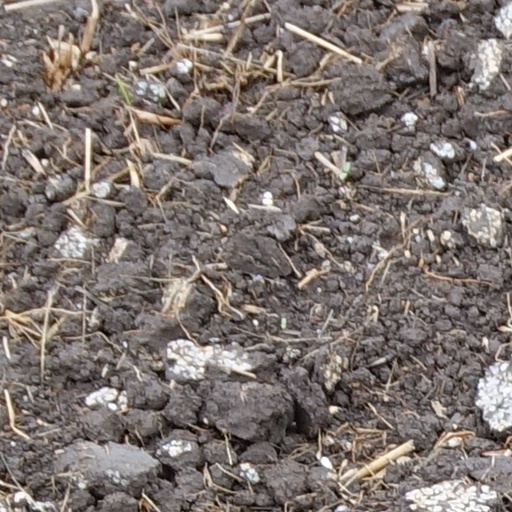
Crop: wheat